Jabung

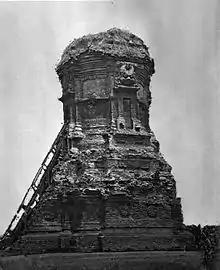
Jabung temple in 1866

Jabung is a 14th-century Buddhist temple dated from Majapahit era, located in the Jabung Sisir village ("desa"), Paiton area, Probolinggo district, East Java, Indonesia. The temple is made from red brick measuring 16.20 metres. The temple was mentioned in Nagarakretagama as "Bajrajinaparamitapura" (Vajra Jina Paramita Pura), being visited by king Hayam Wuruk during his royal tour across East Java in 1359 CE. The temple is mentioned in Pararaton as Sajabung, a mortuary temple of Bhre Gundal, a member of Majapahit royalties.